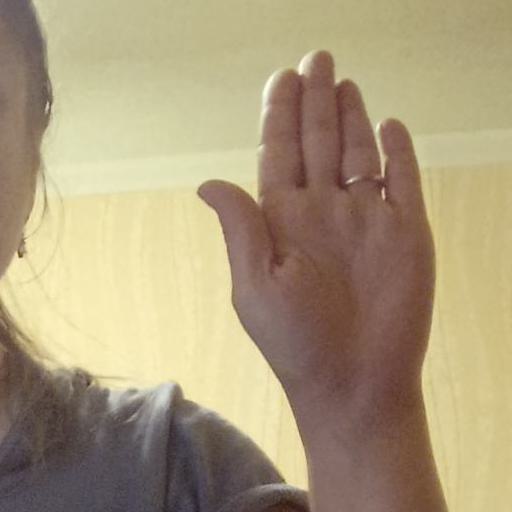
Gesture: stop